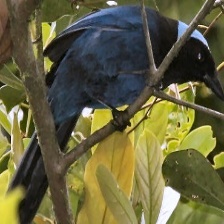
Species: AZURE JAY
Scientific name: CYANOCORAX CAERULEUS
ImageNet parent category: jay